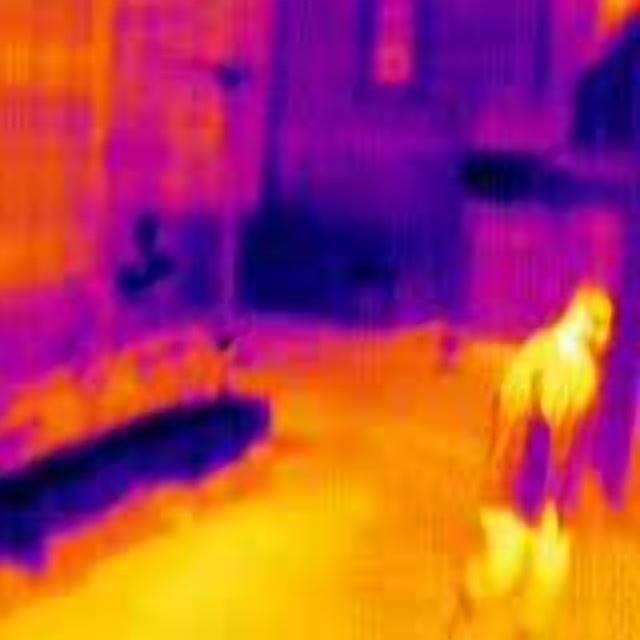
Detected objects:
label: person